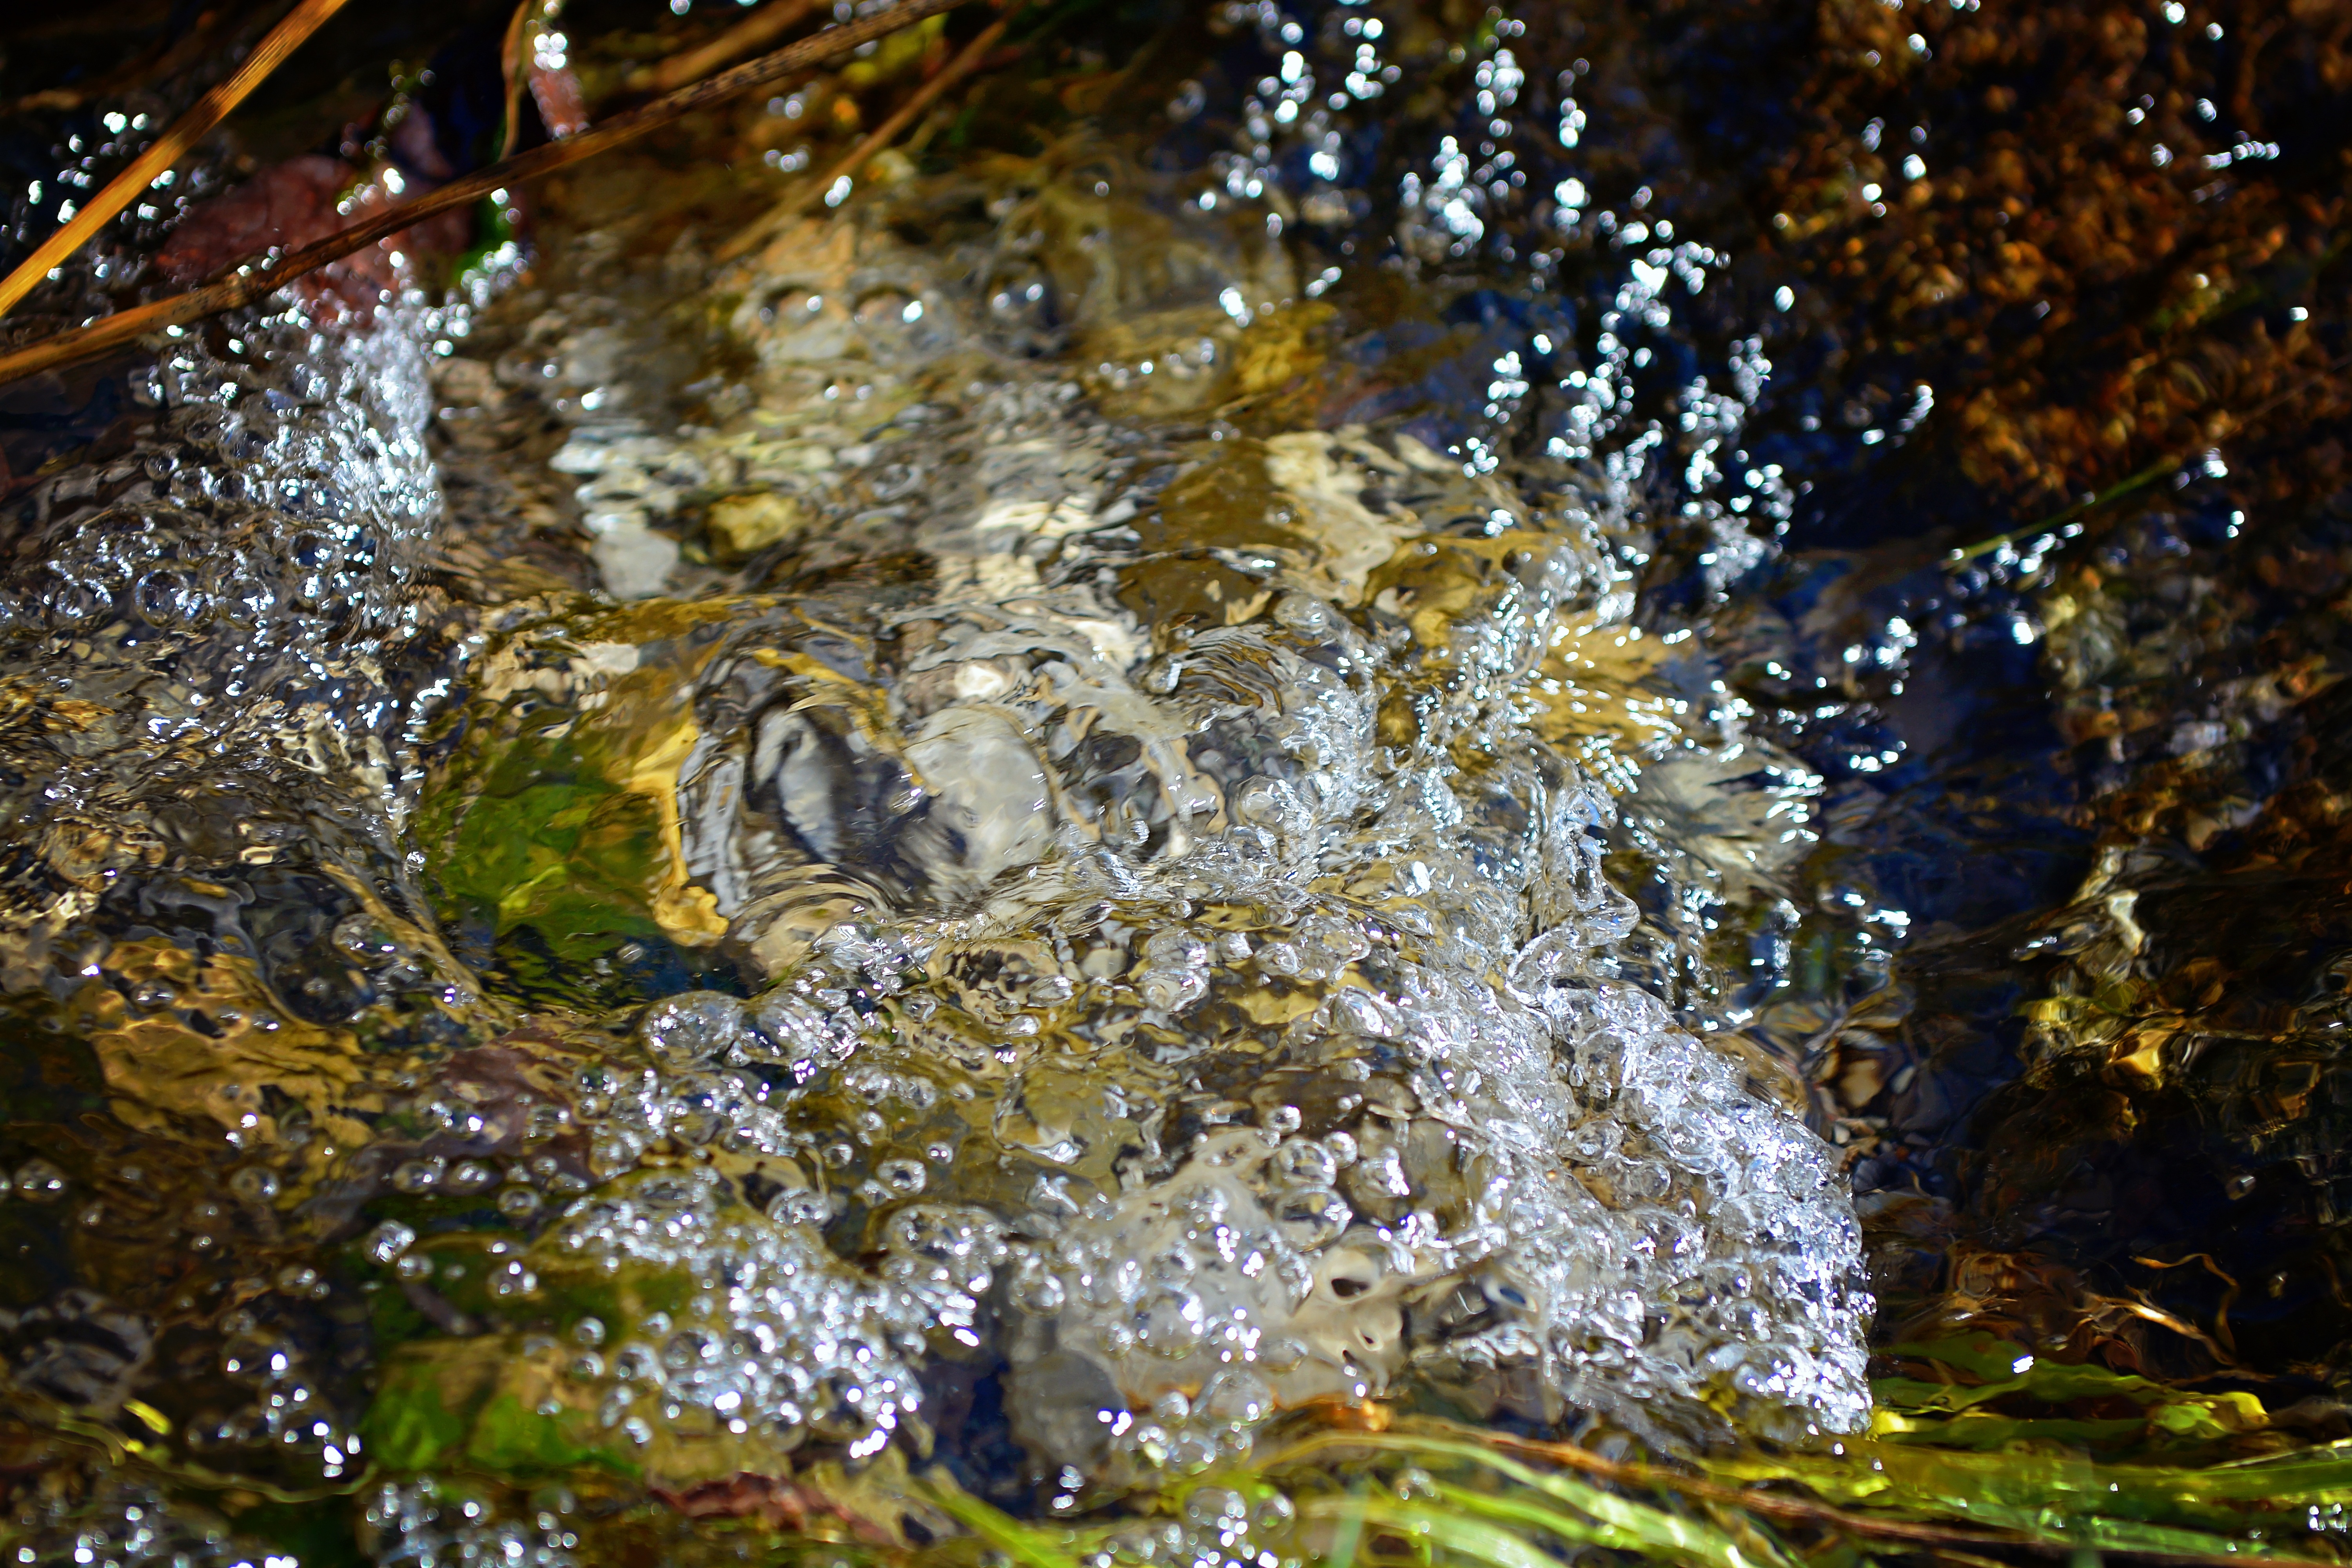
tree, water, nature, branch, leaf, flower, reflection, autumn, close, refreshment, bach, waters, drop of water, water feature, bubbly, air bubbles